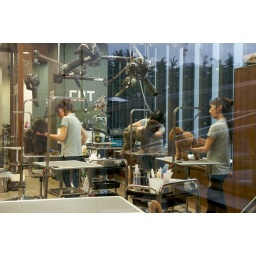
dog grooming salon in the tokyo midtown building - poodle paradise